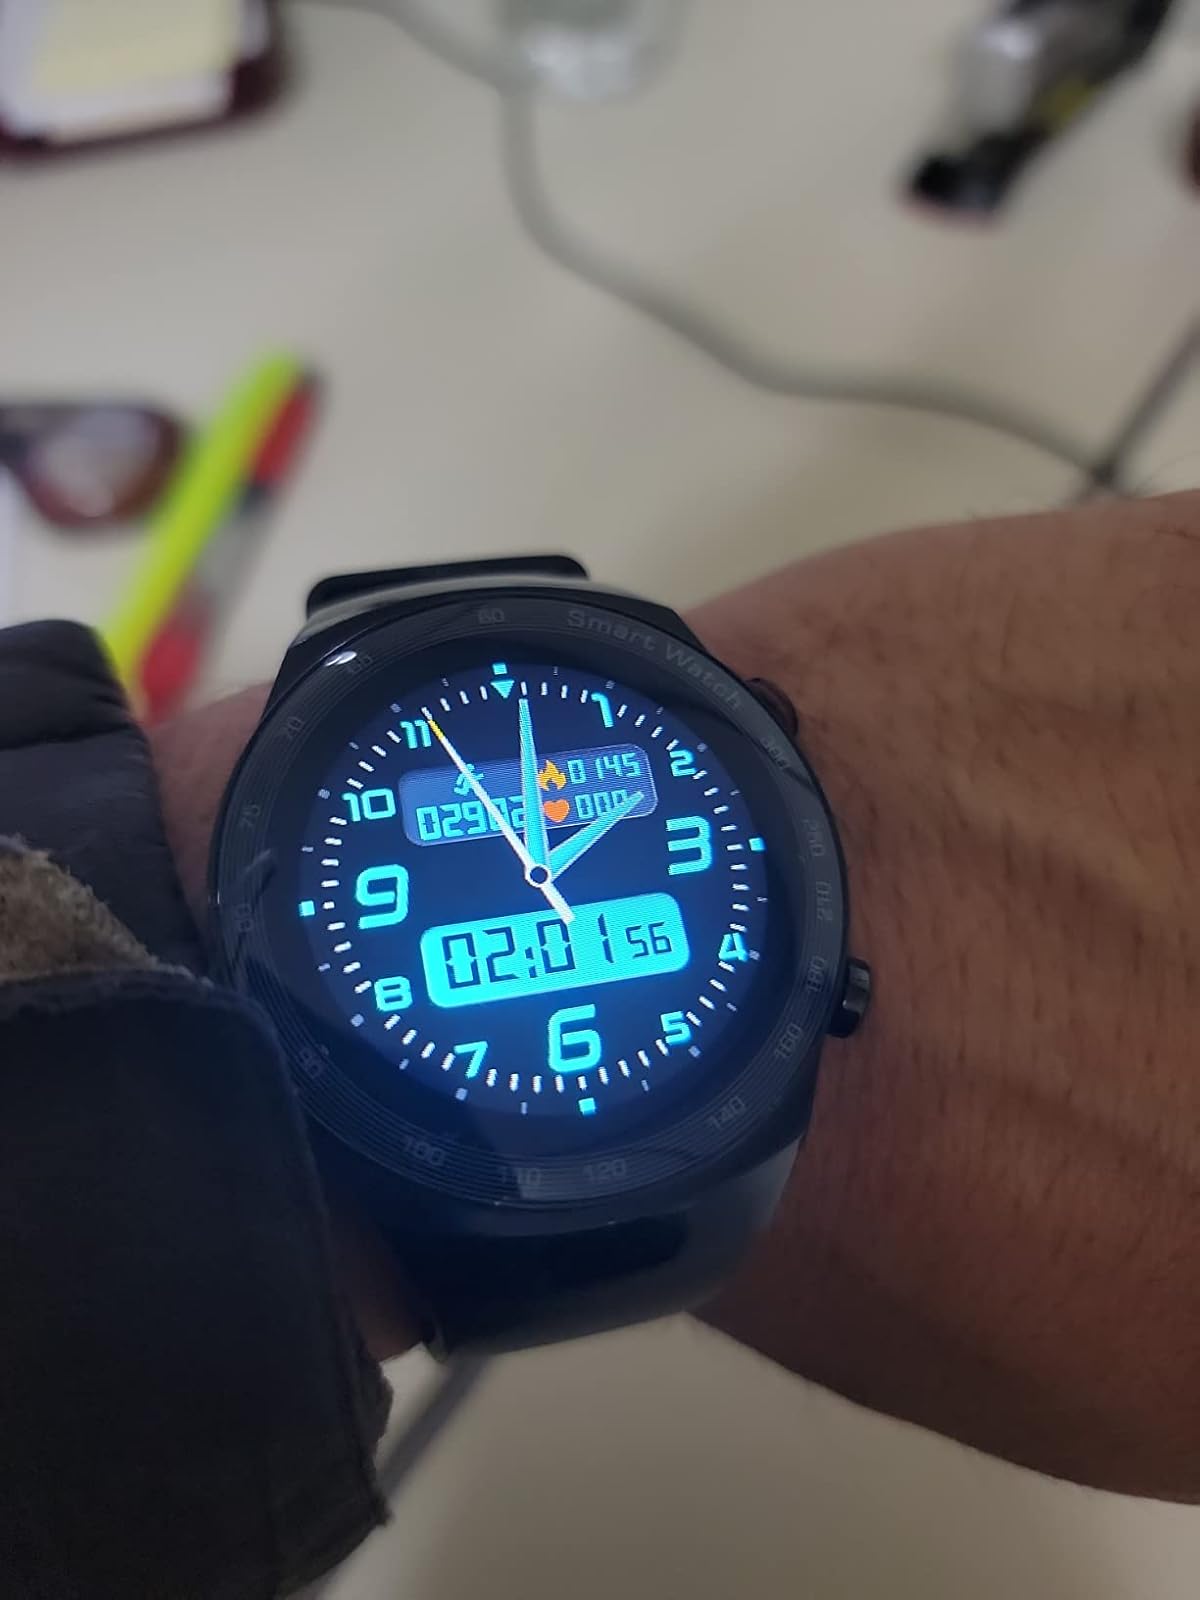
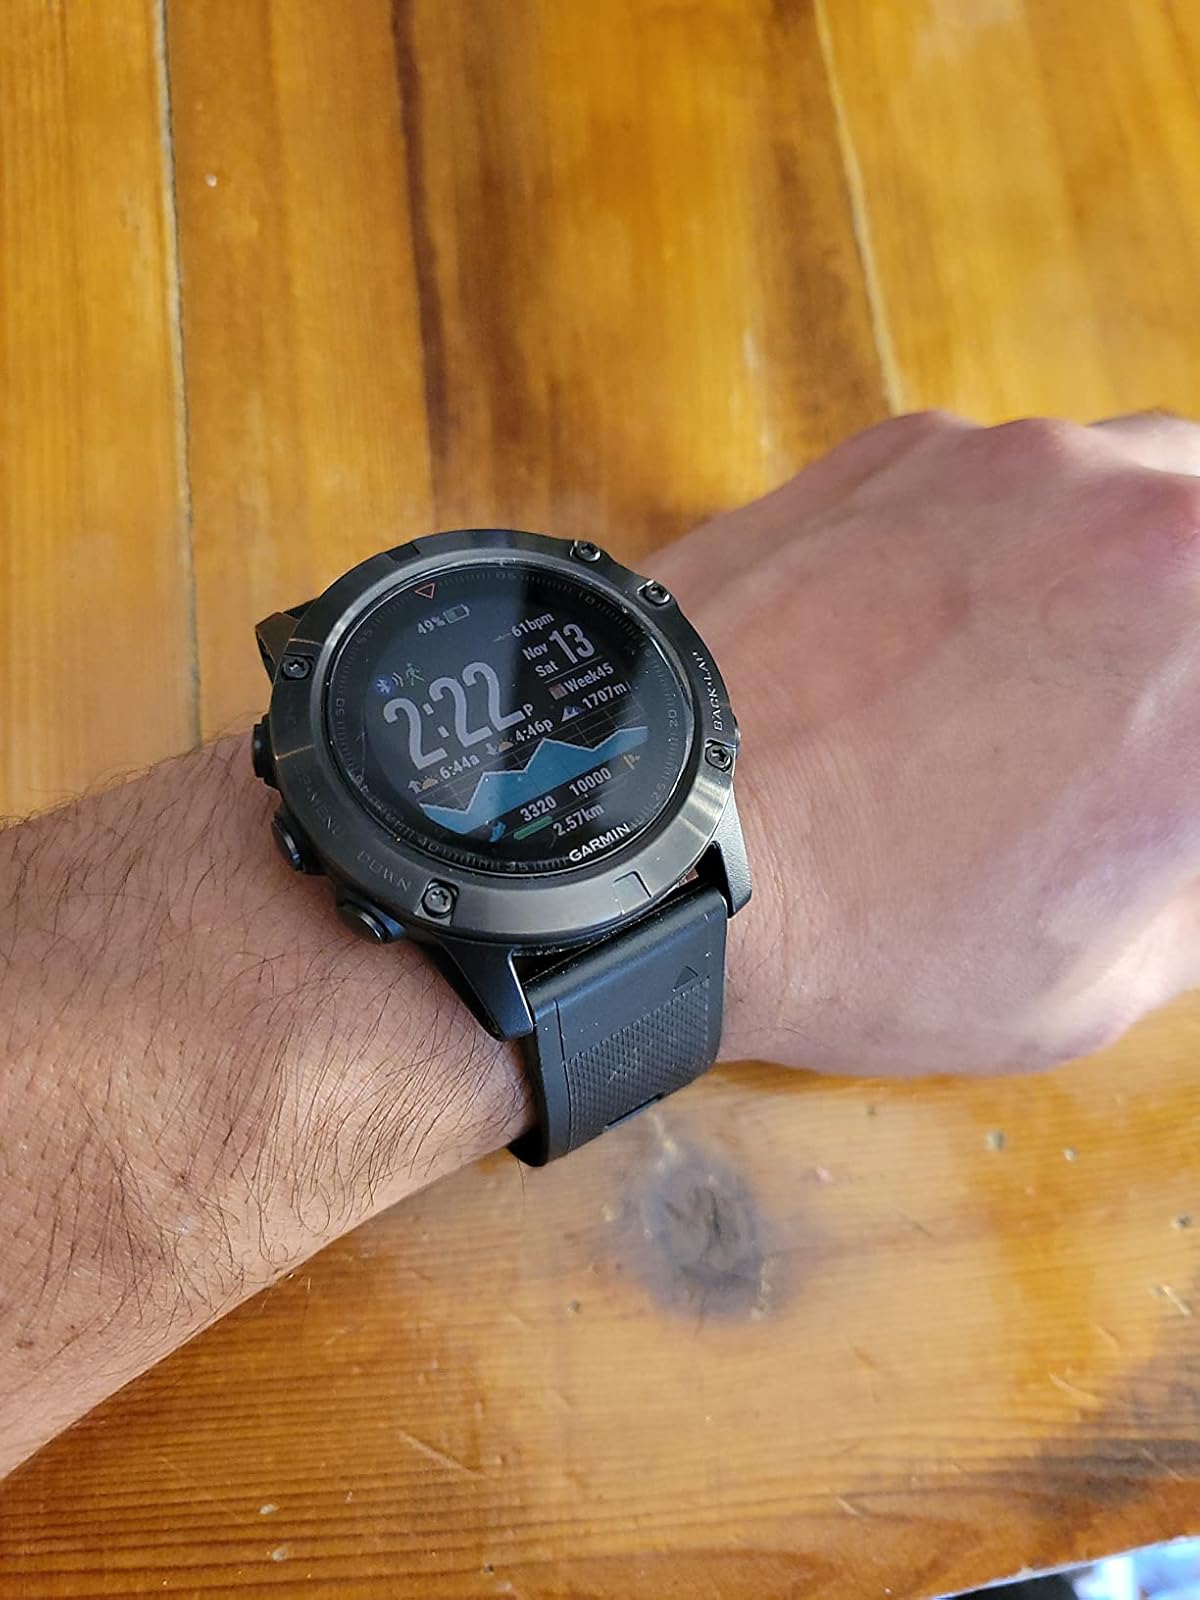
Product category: smartwatch
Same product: no